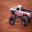
Label: pickup_truck